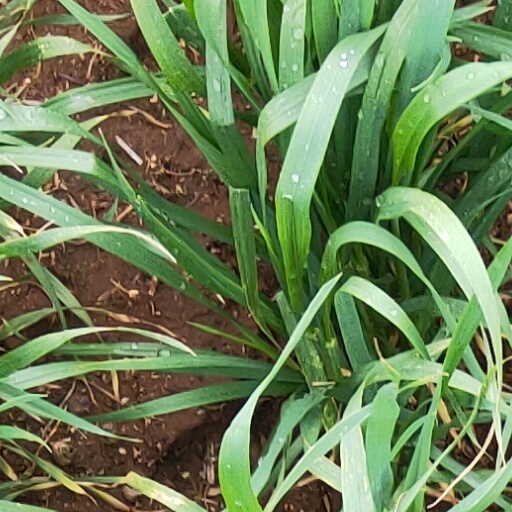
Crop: wheat